Vir Singh (writer)

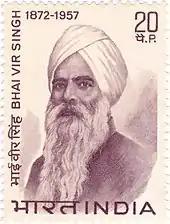

His commentary on nearly half of the Adi Granth was published posthumously in seven large volumes.